Baltic Exchange (building)

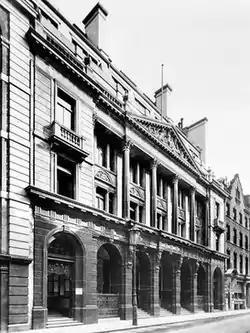
The main building of the Baltic Exchange after its completion in 1903

The Baltic Exchange was an important listed building and historic landmark at 24–28 St Mary Axe in the City of London, occupied by the Baltic Exchange, a market for shipping, marine insurance, and information on maritime transportation. The building was known to some British architectural historians for its cathedral-like trading hall and the Baltic Exchange Memorial Glass, a stained glass war memorial.